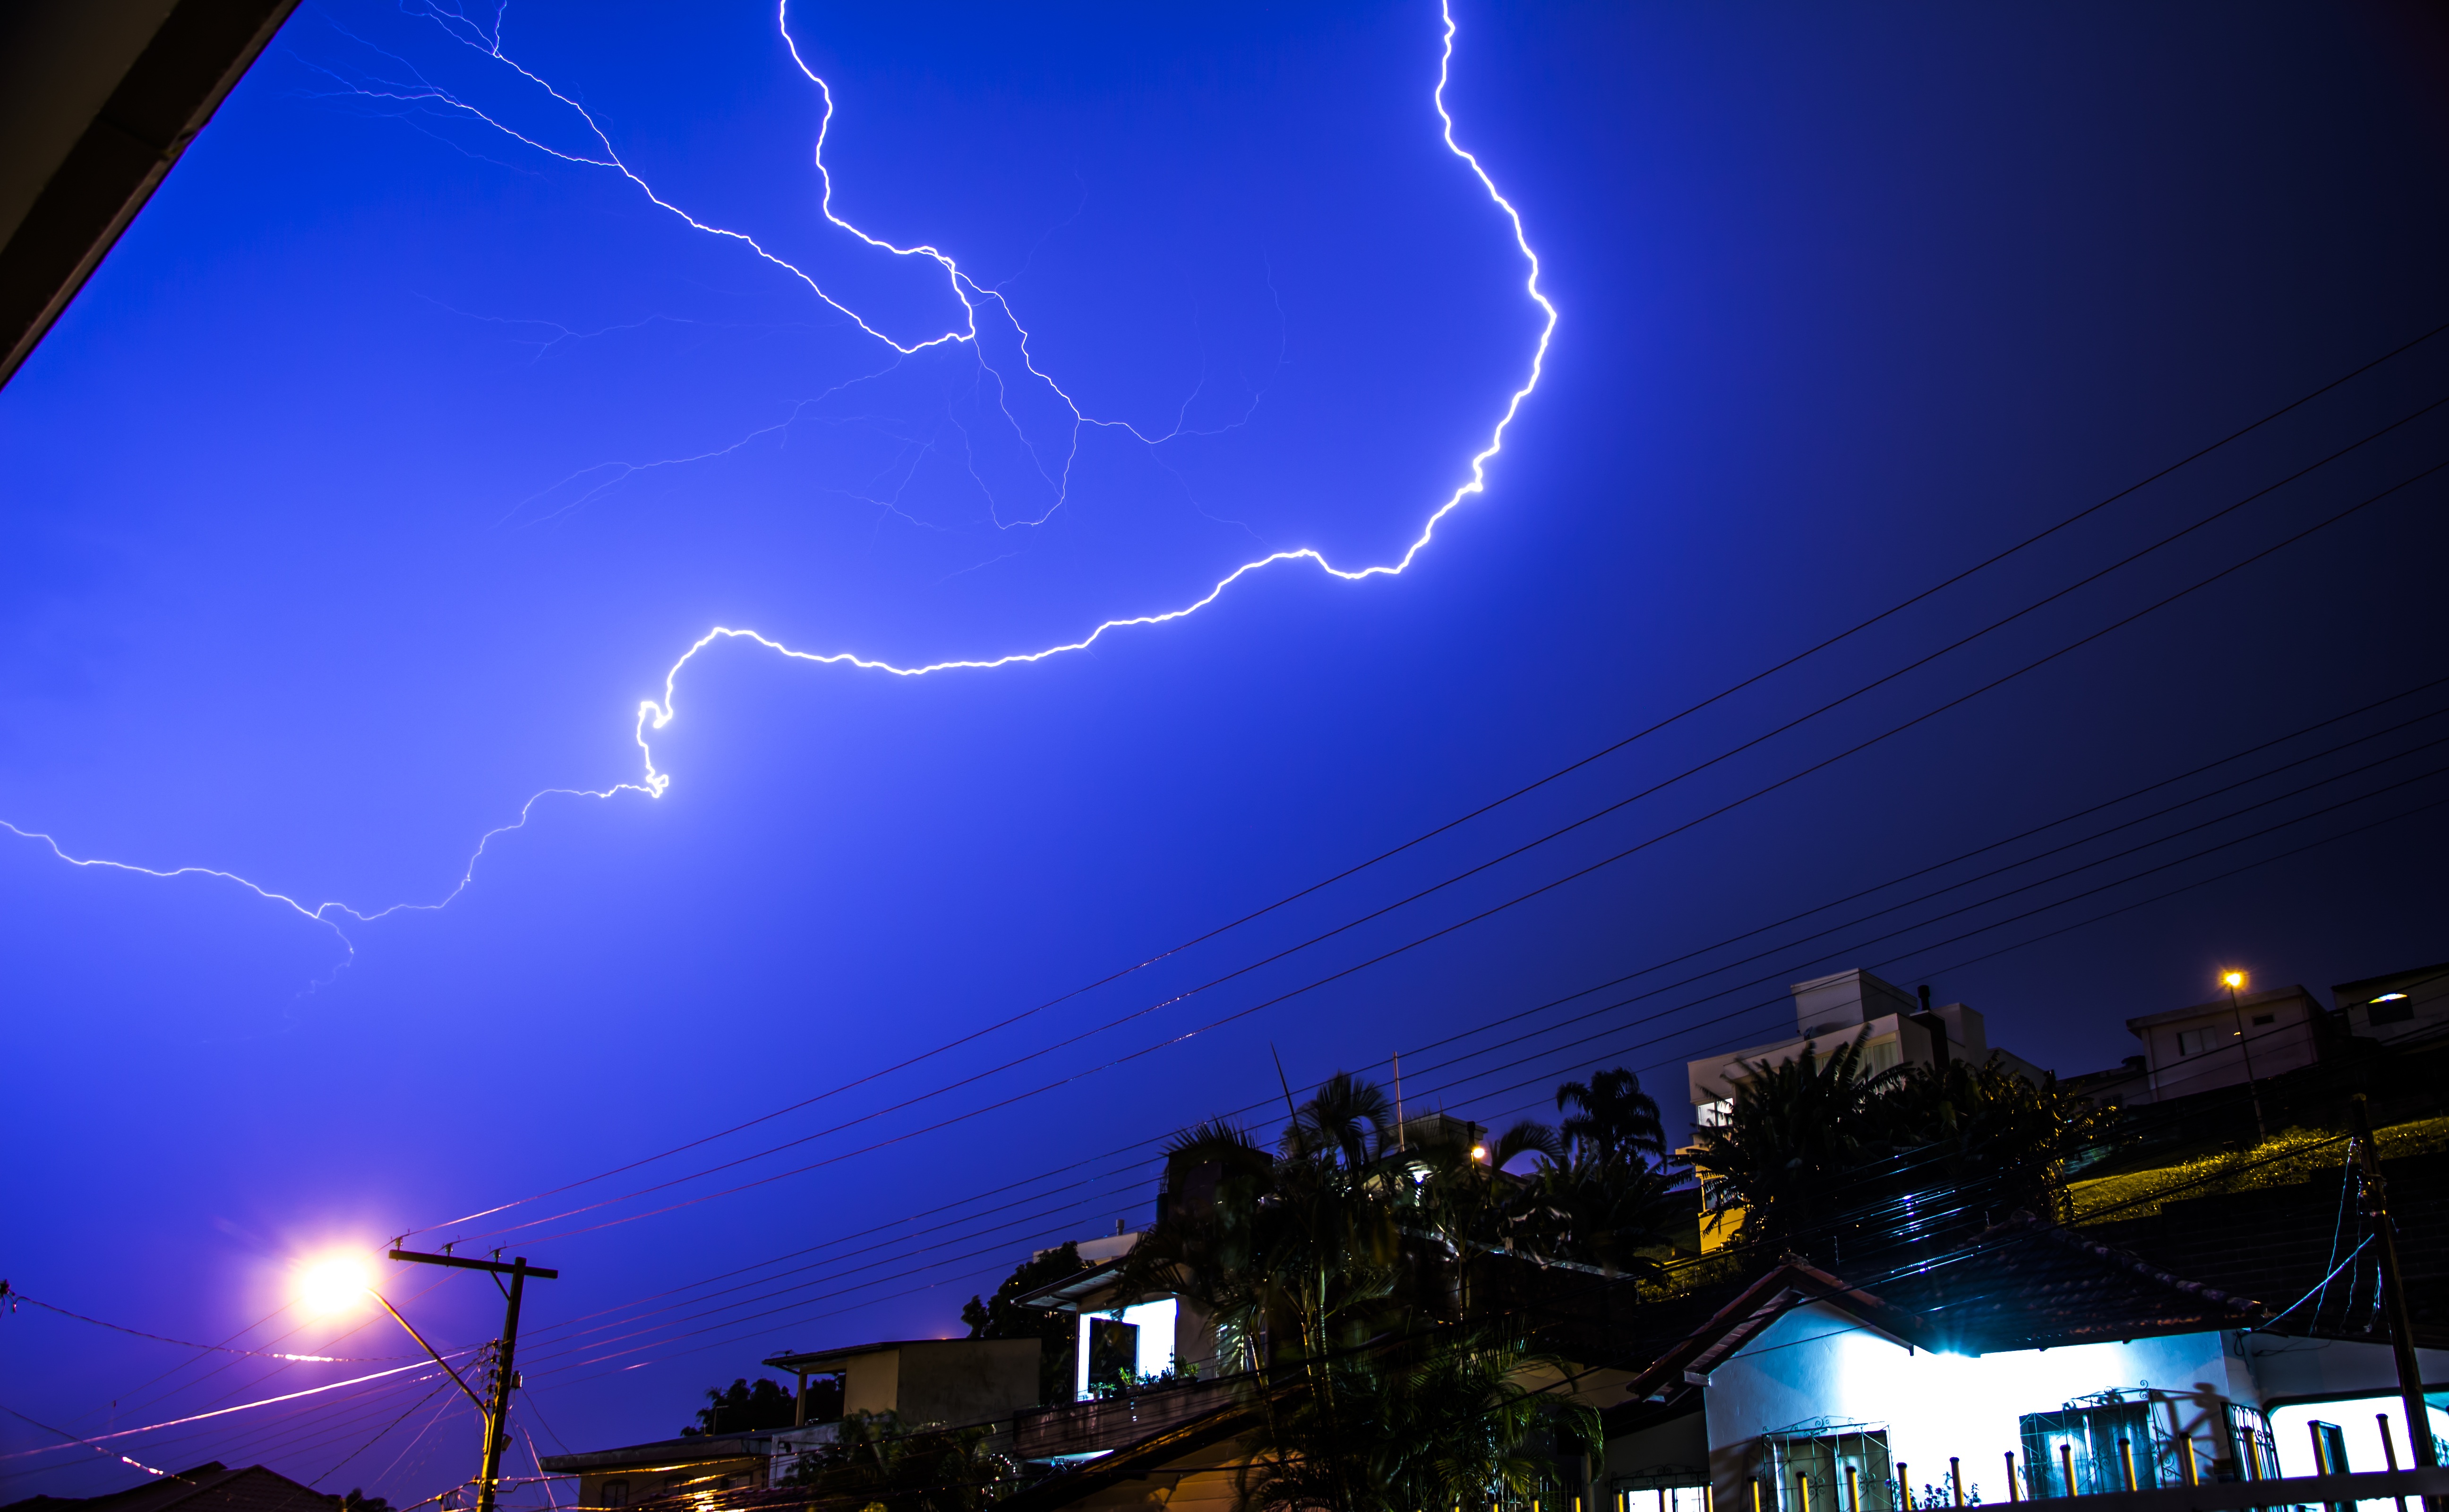
light, cloud, sky, night, weather, storm, blue, electricity, lightning, thunder, power, flash, bolt, thunderstorm, dramatic